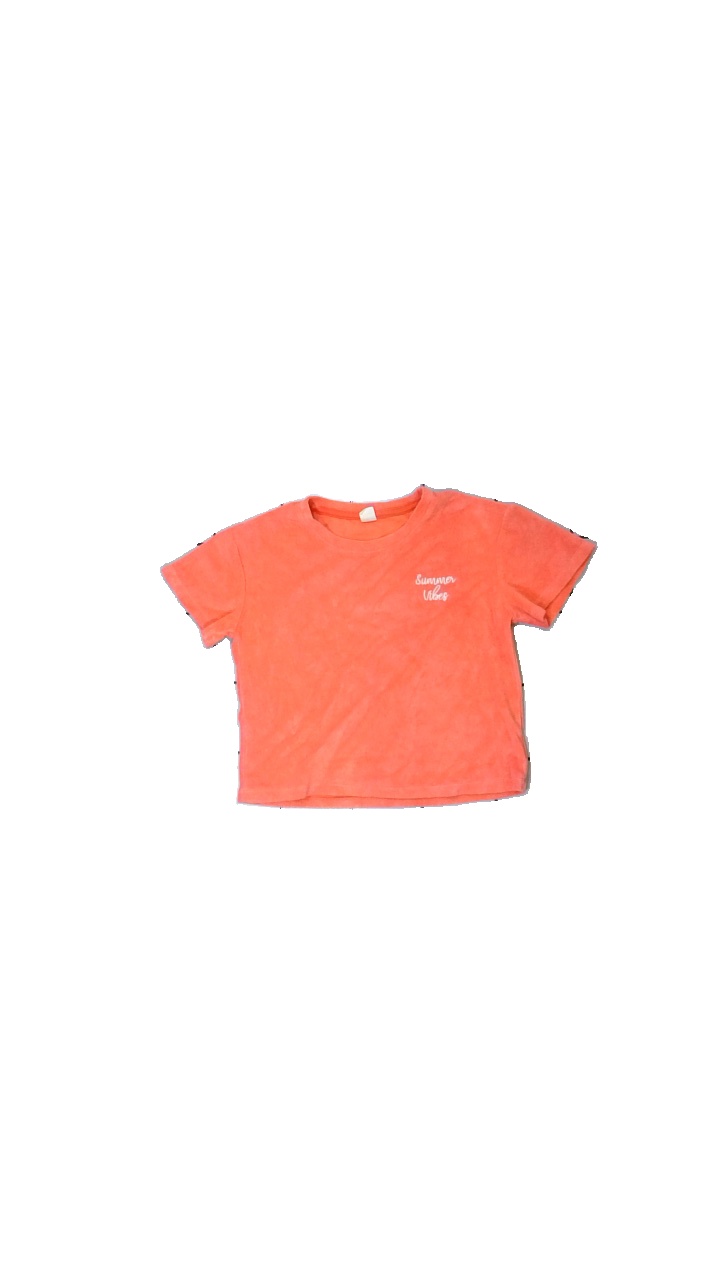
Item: T-shirt (Children)
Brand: Uniq Young
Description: Pink t-shirt with the text "Summer Vibes" embroidered on the right side of it. For kids, size 134/140 from Uniq Young. Okay condition.
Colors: Pink
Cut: Regular, C-collar
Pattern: Embroidered
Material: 100% cott
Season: Summer
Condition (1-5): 3
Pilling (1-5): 5
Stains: Minor
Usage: Reuse
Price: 50-100